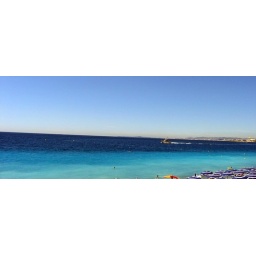
The beach in Nice, France. The water is quite salty I must say but the women make up for it.